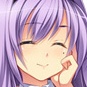
Portrait style: Anime Portrait